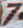
Number: 7